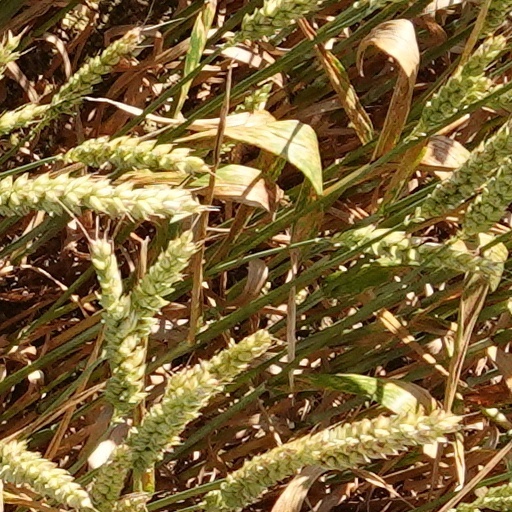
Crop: wheat